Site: brandenburg
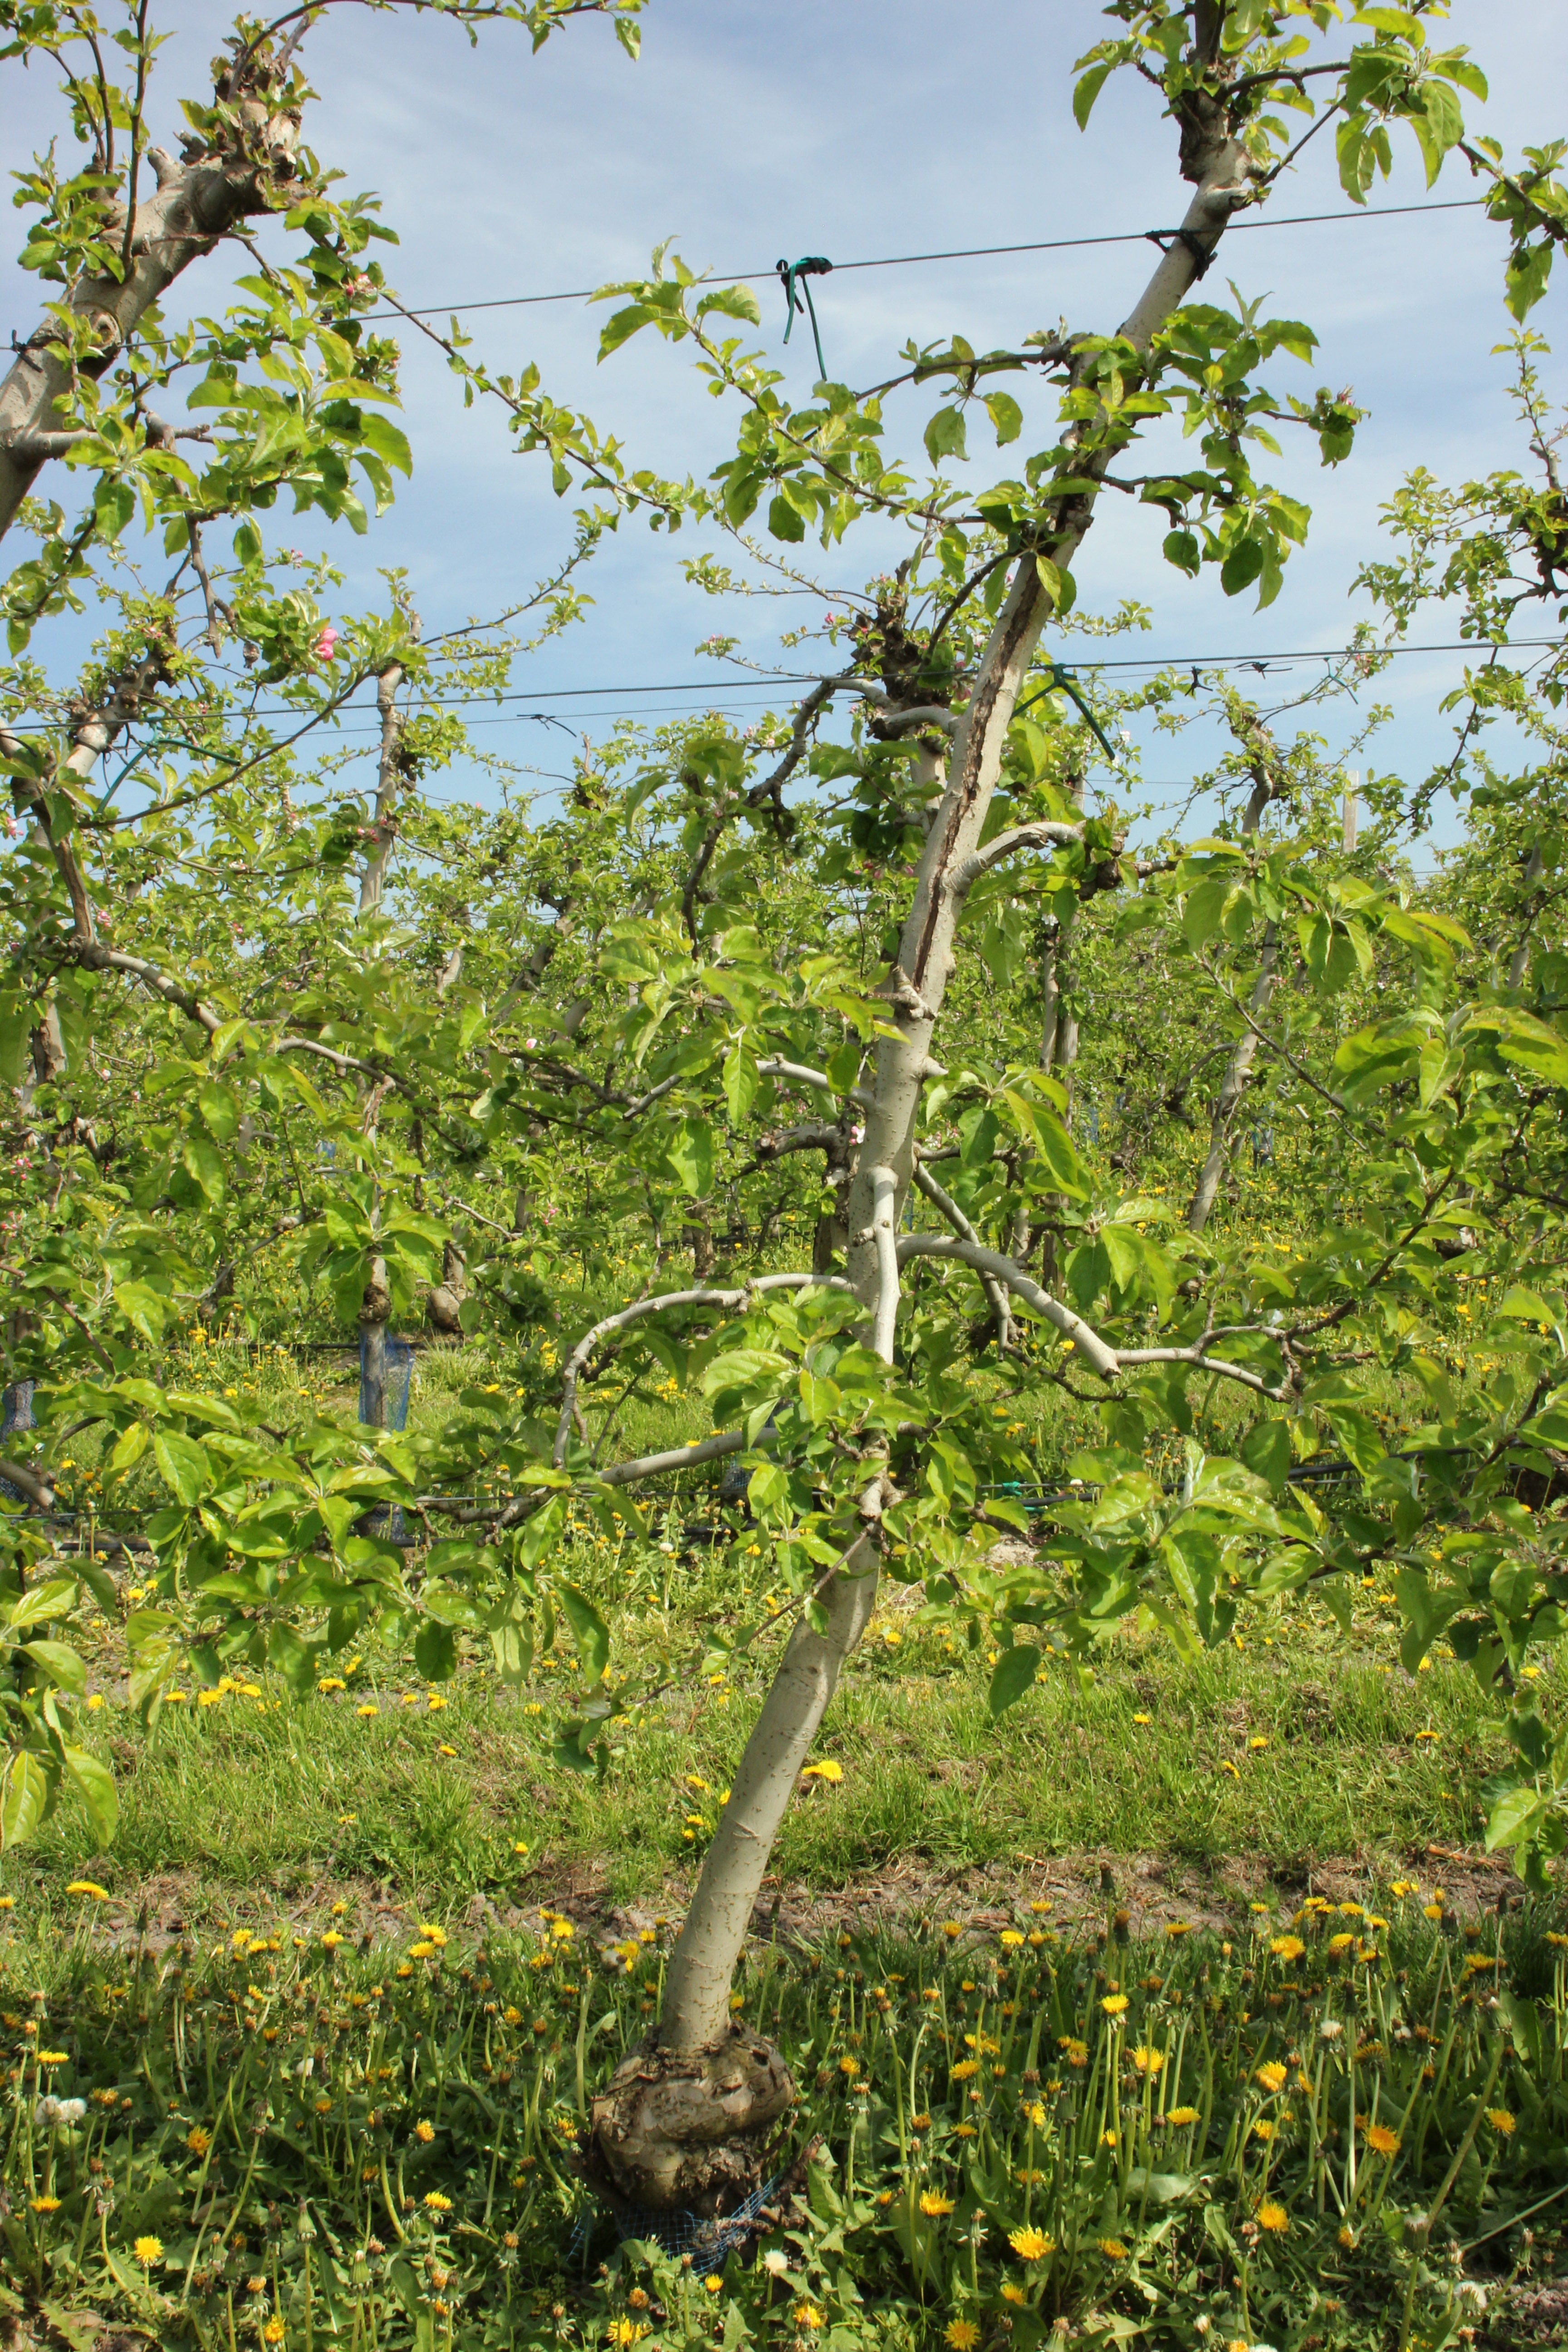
Growth stage (BBCH 60): Flowering